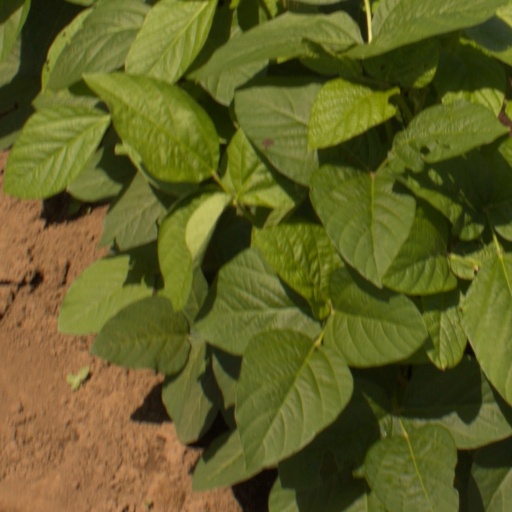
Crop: soybean